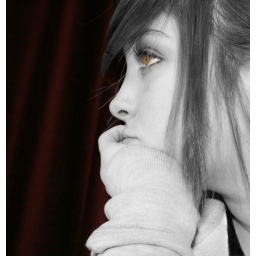
Carly in black and white. I love the red in the background. Makes her eyes stand out. No photoshop on the eyes.